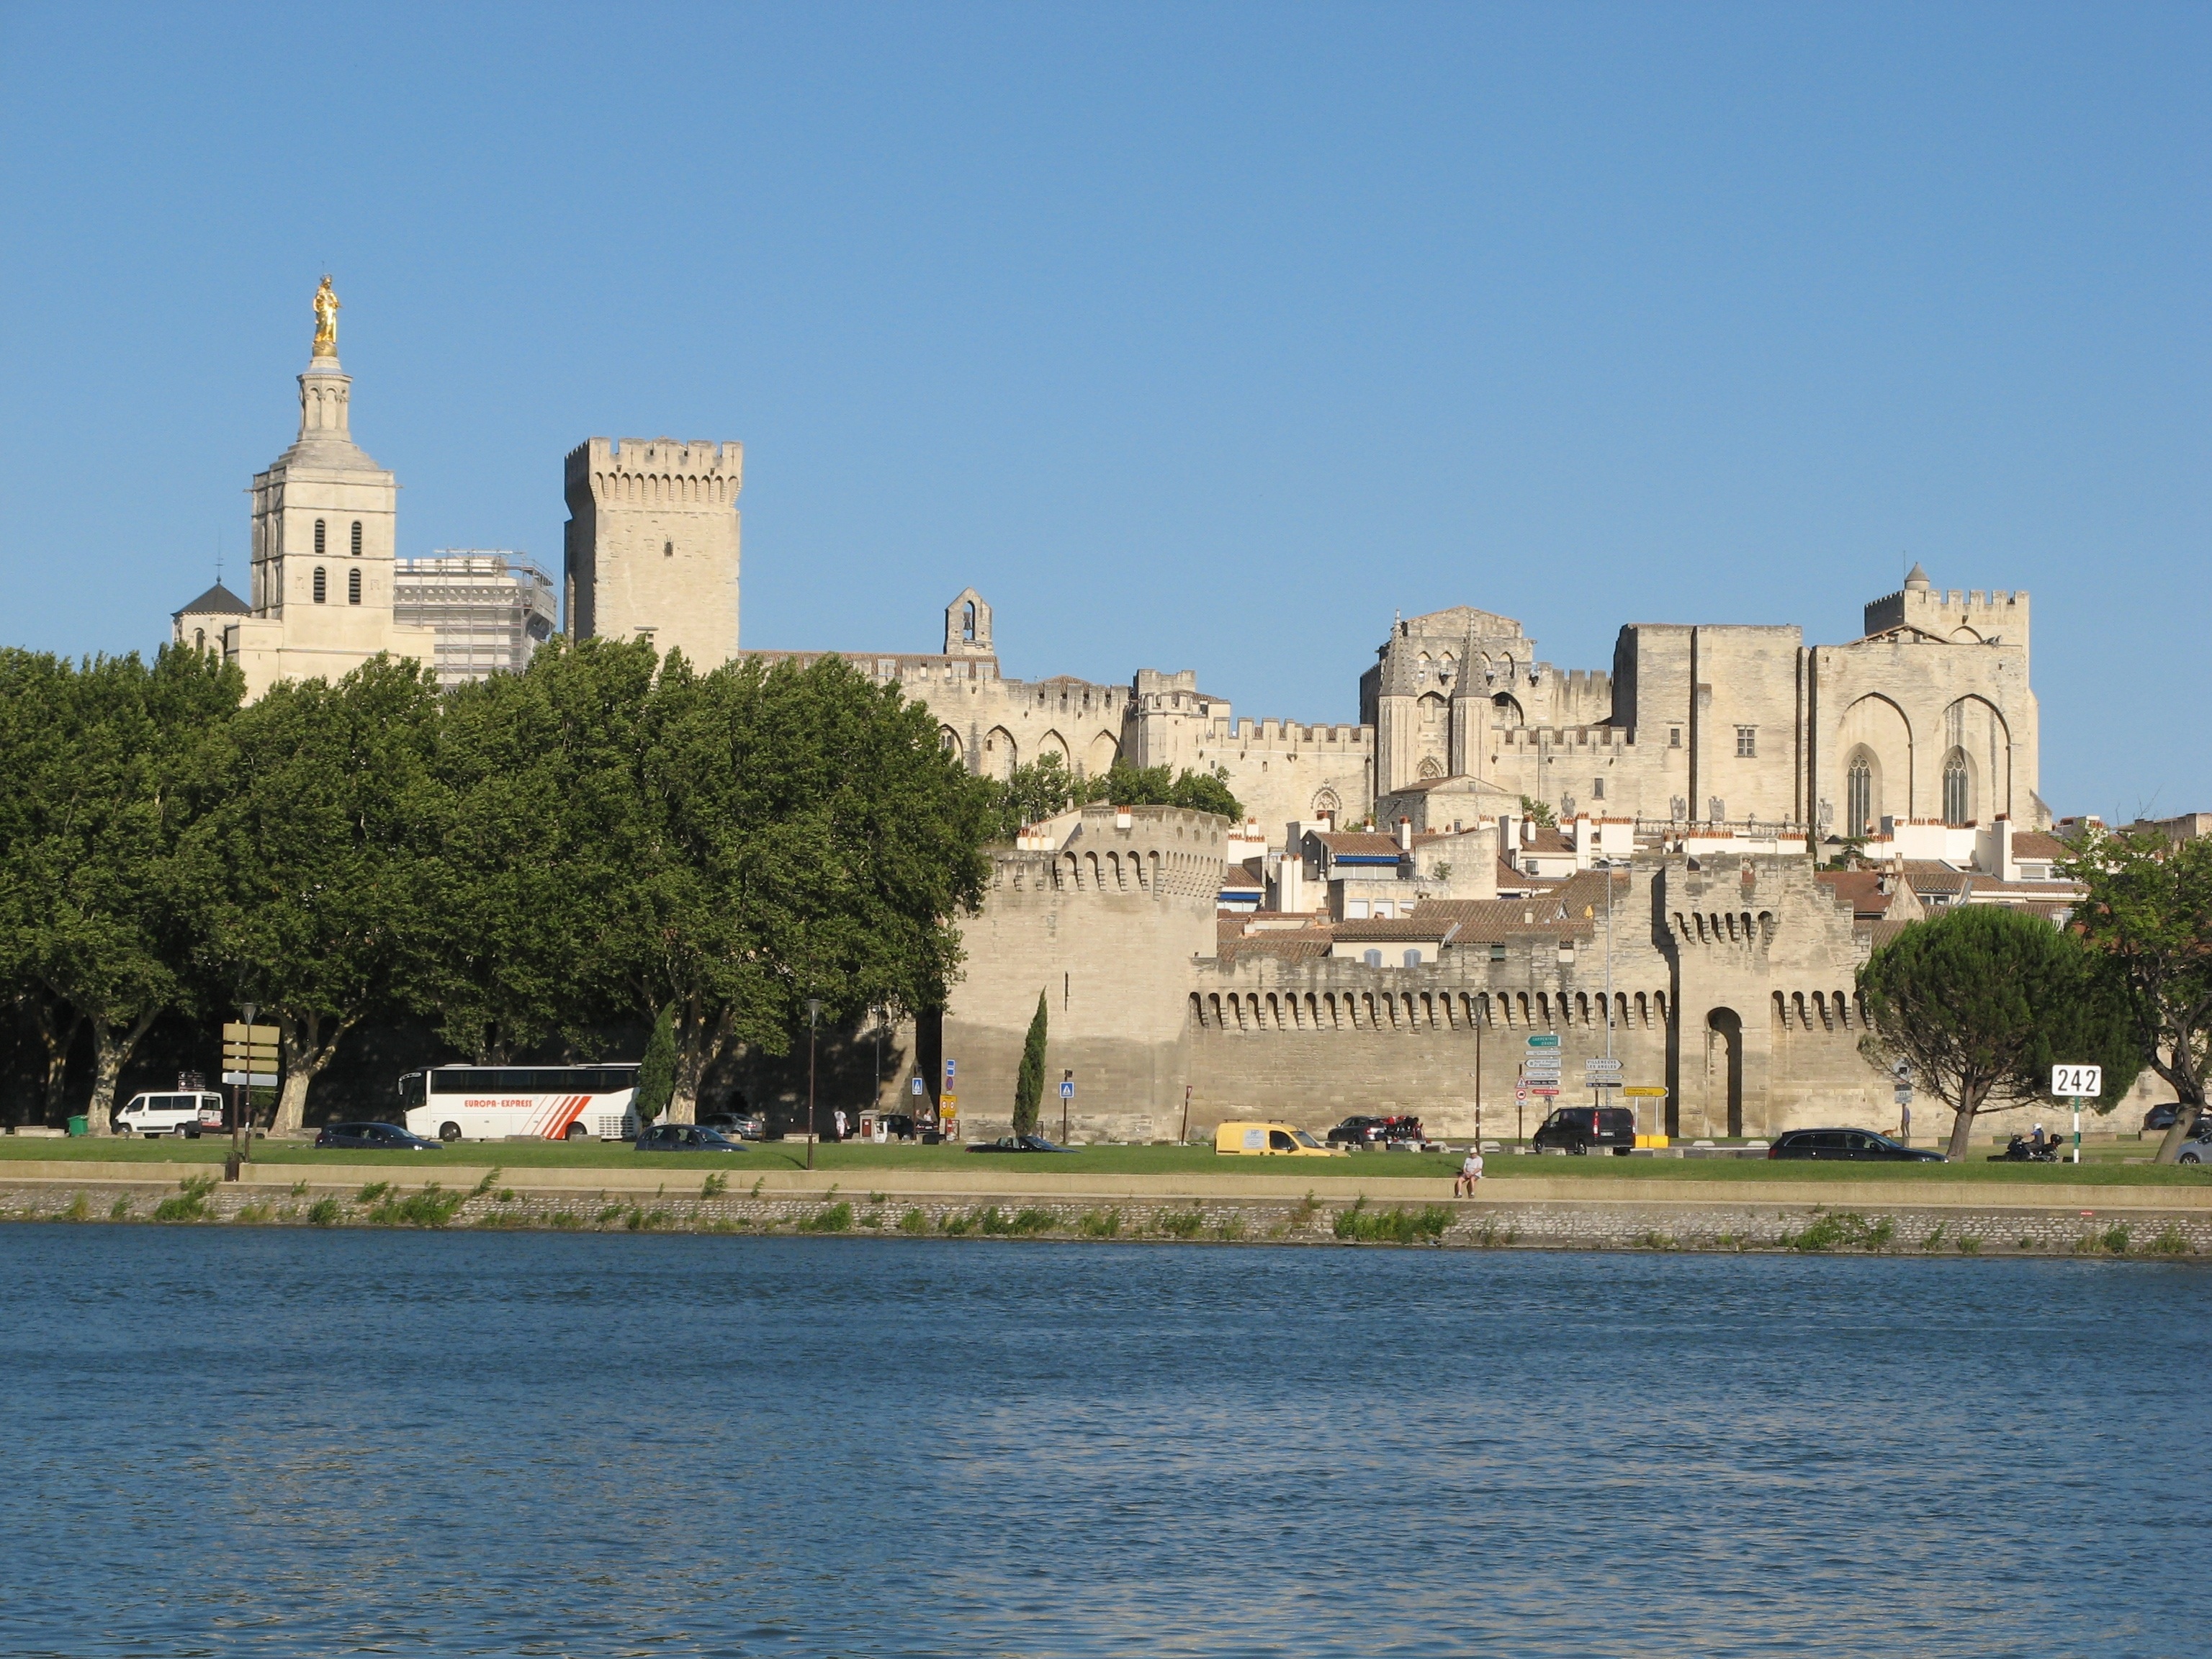
sea, building, chateau, palace, vacation, france, castle, landmark, fortification, tourism, provence, heritage, estate, avignon, tours, historic site, palace of the popes